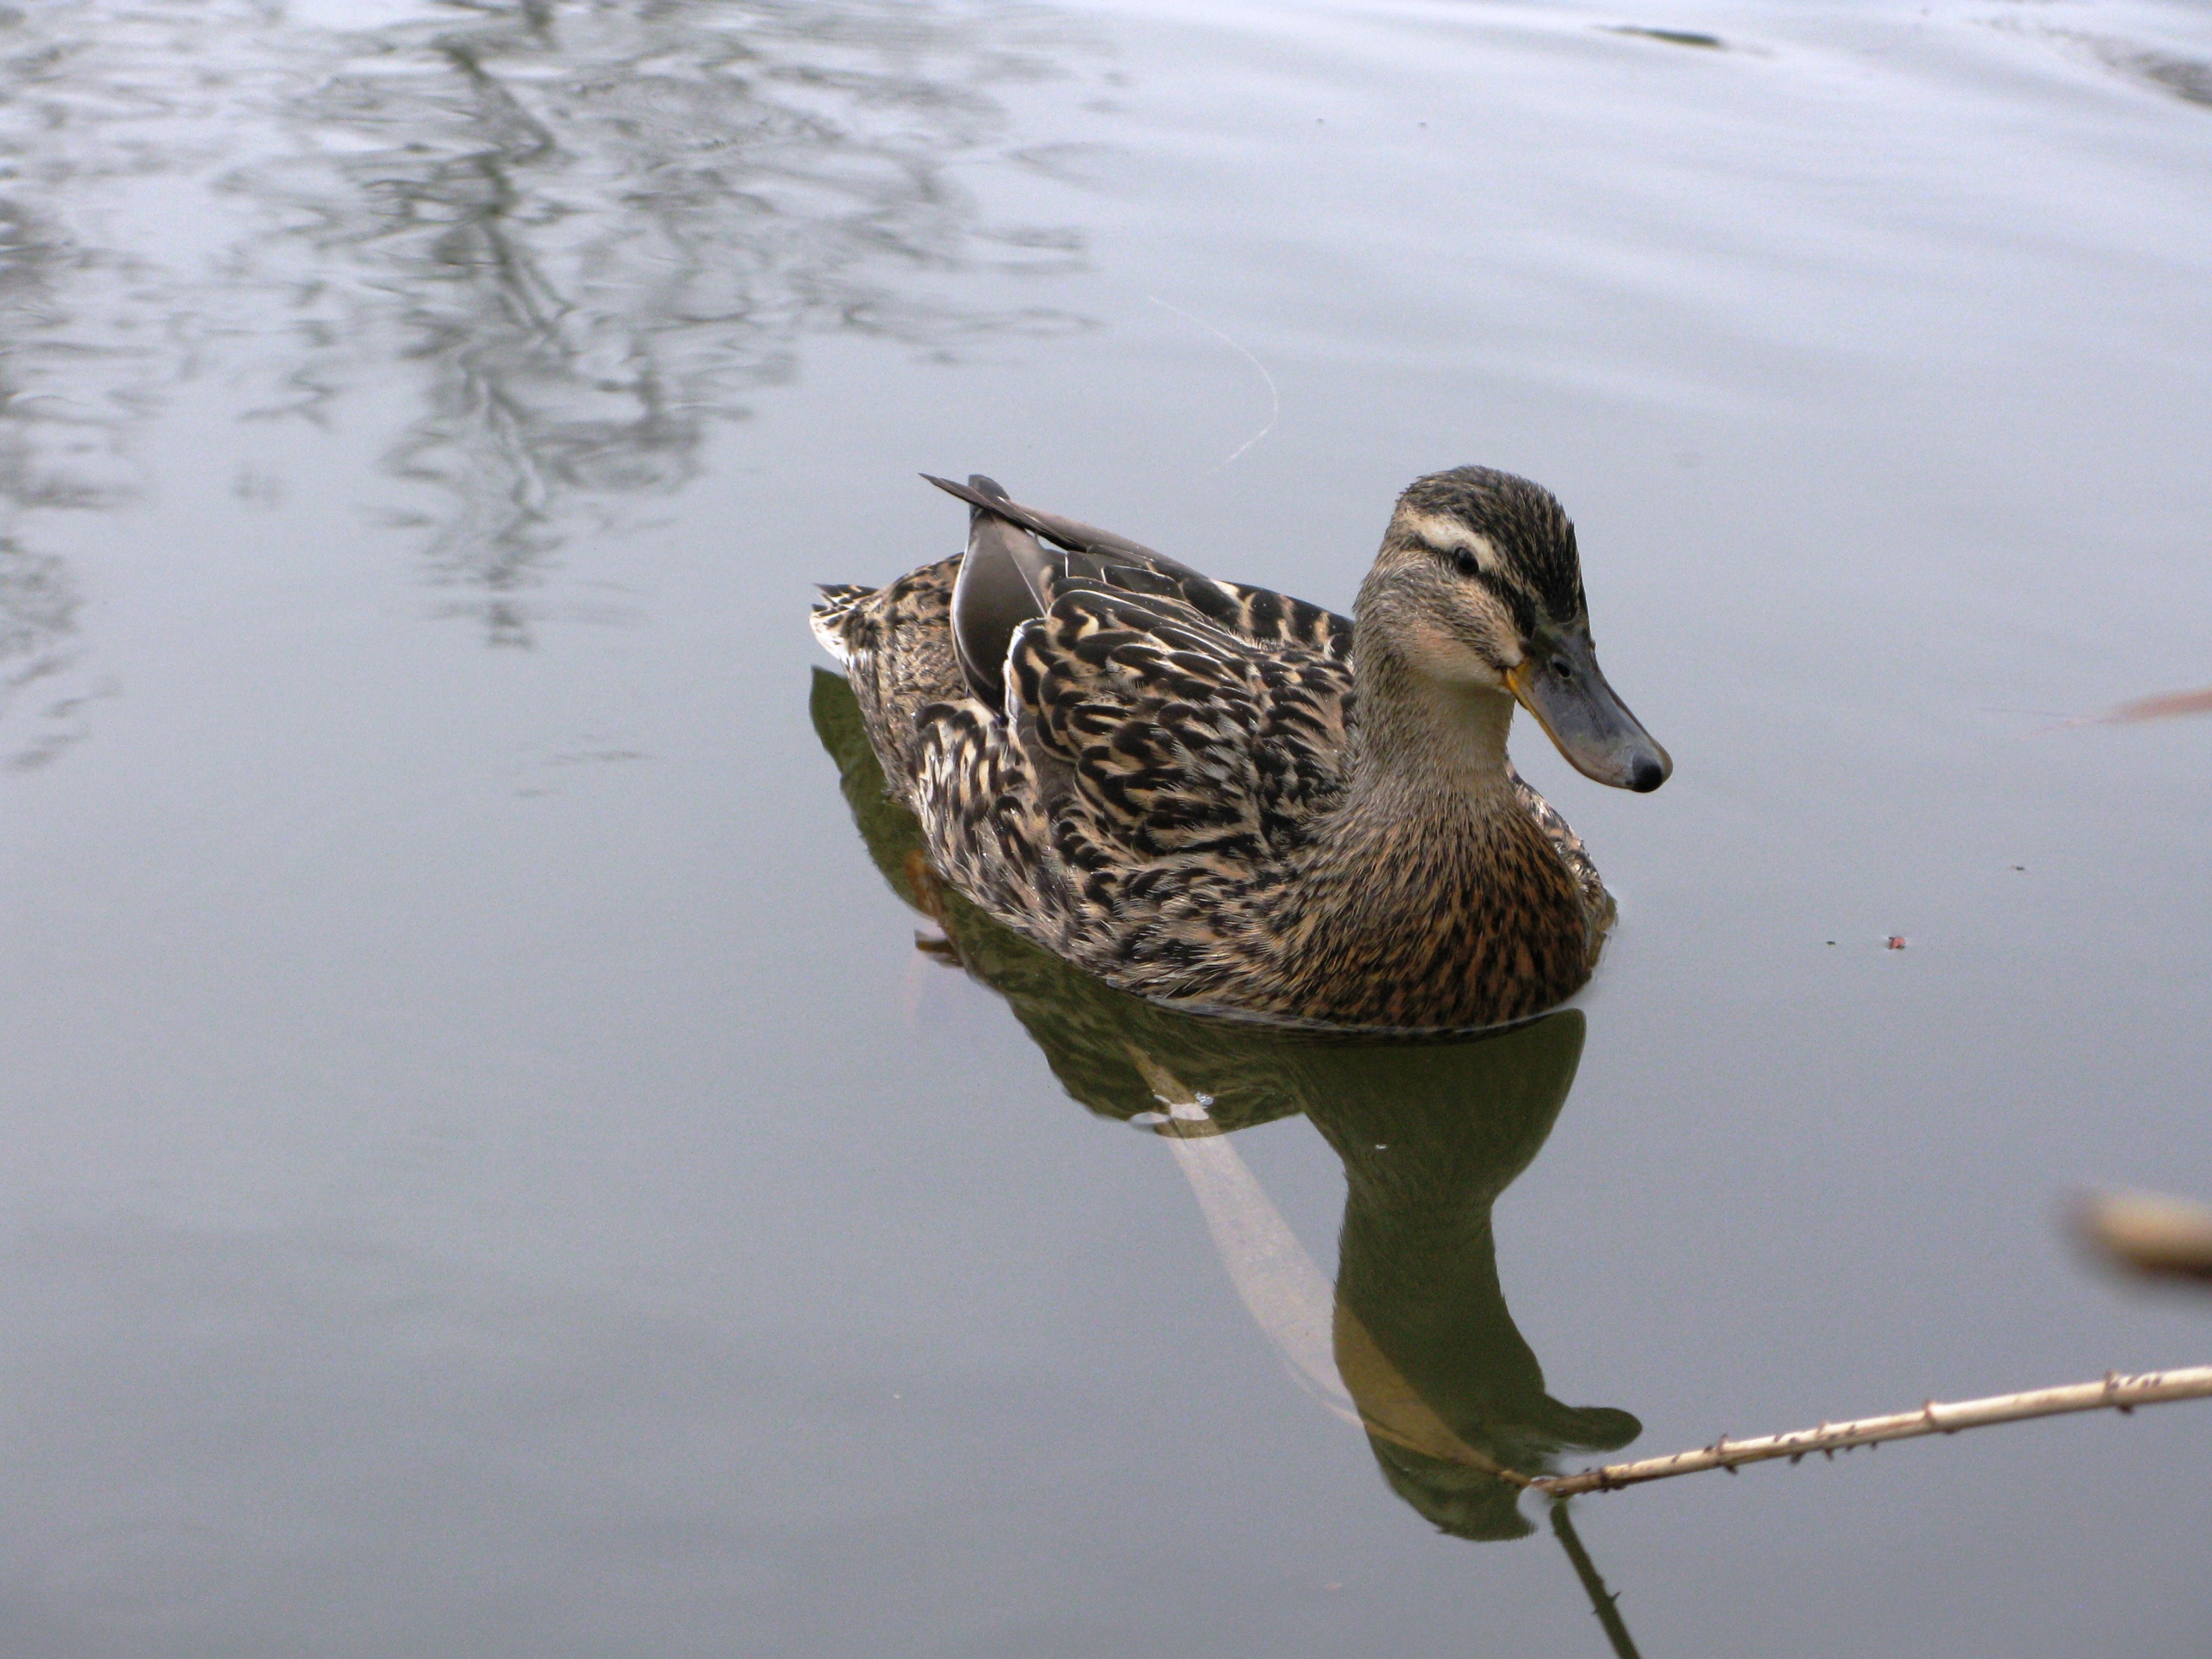
water, nature, bird, wing, animal, female, pond, wildlife, wild, beak, fauna, wild animal, birds, duck, vertebrate, waterfowl, water bird, mallard, water surface, mallard duck, ducks geese and swans